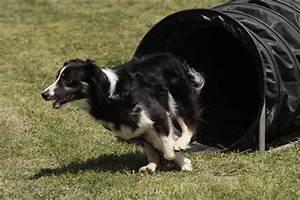
dog